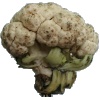
Label: Cauliflower 1